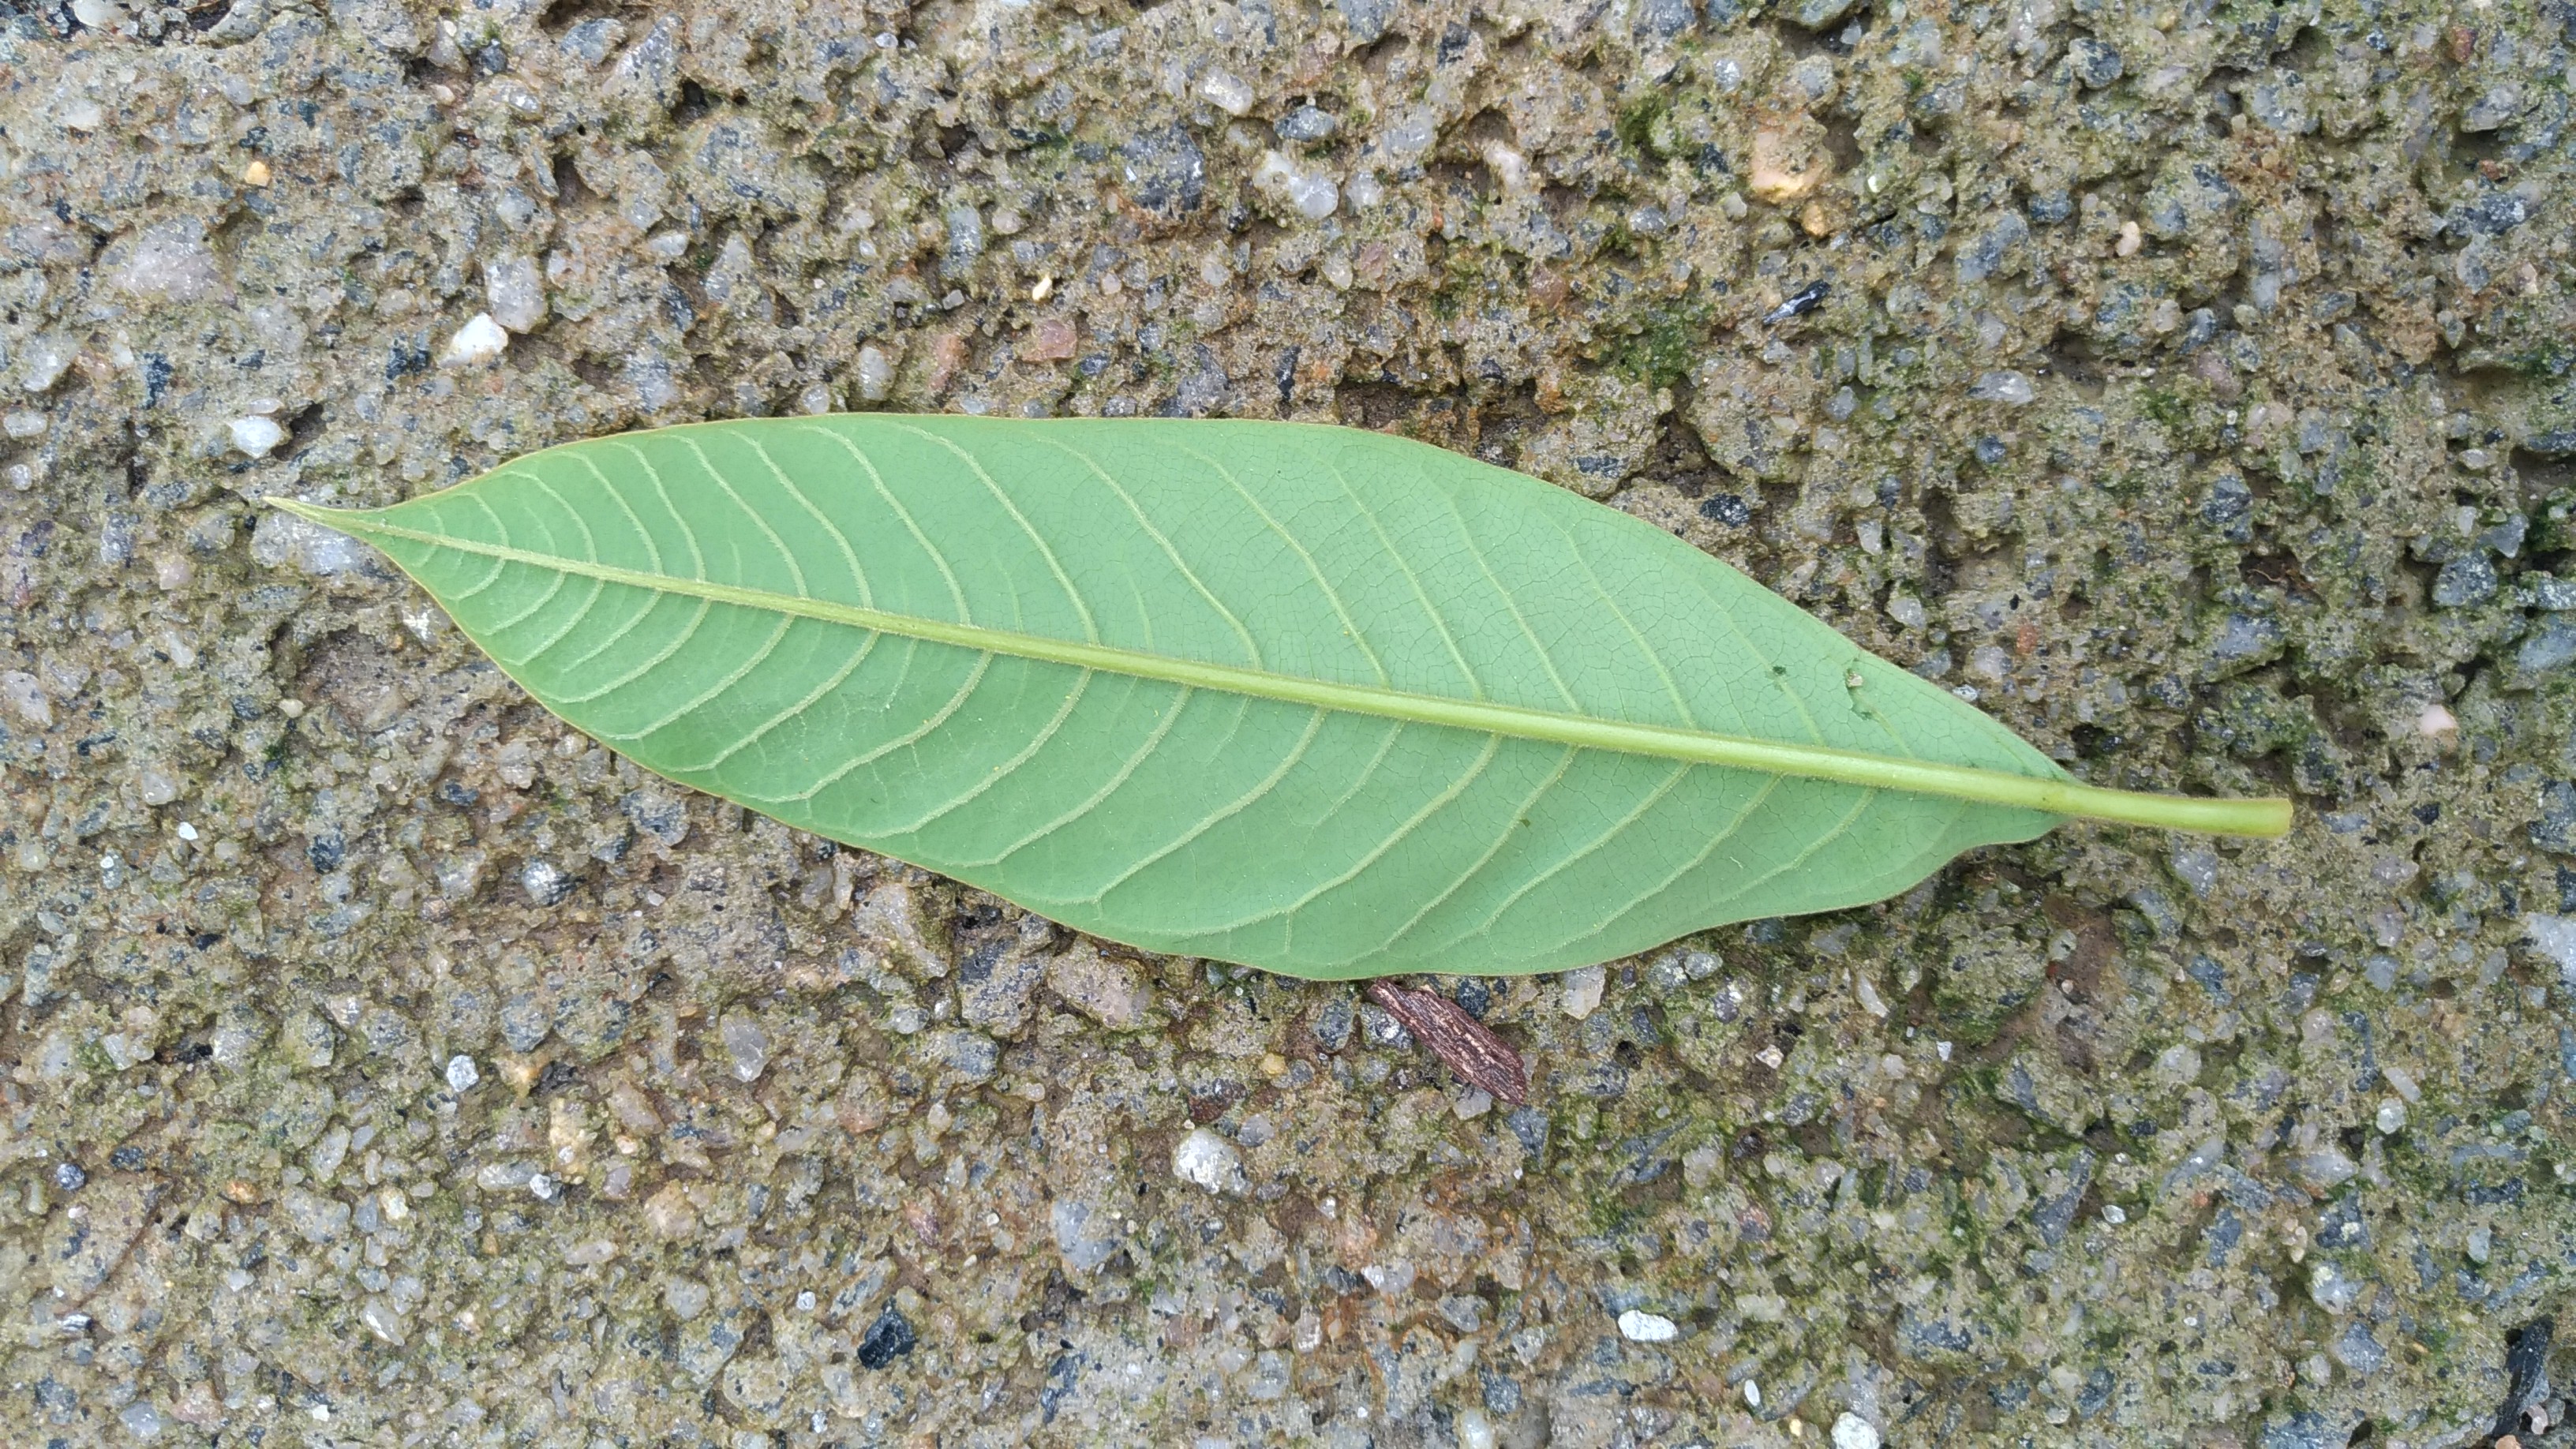
Plant: Coffee